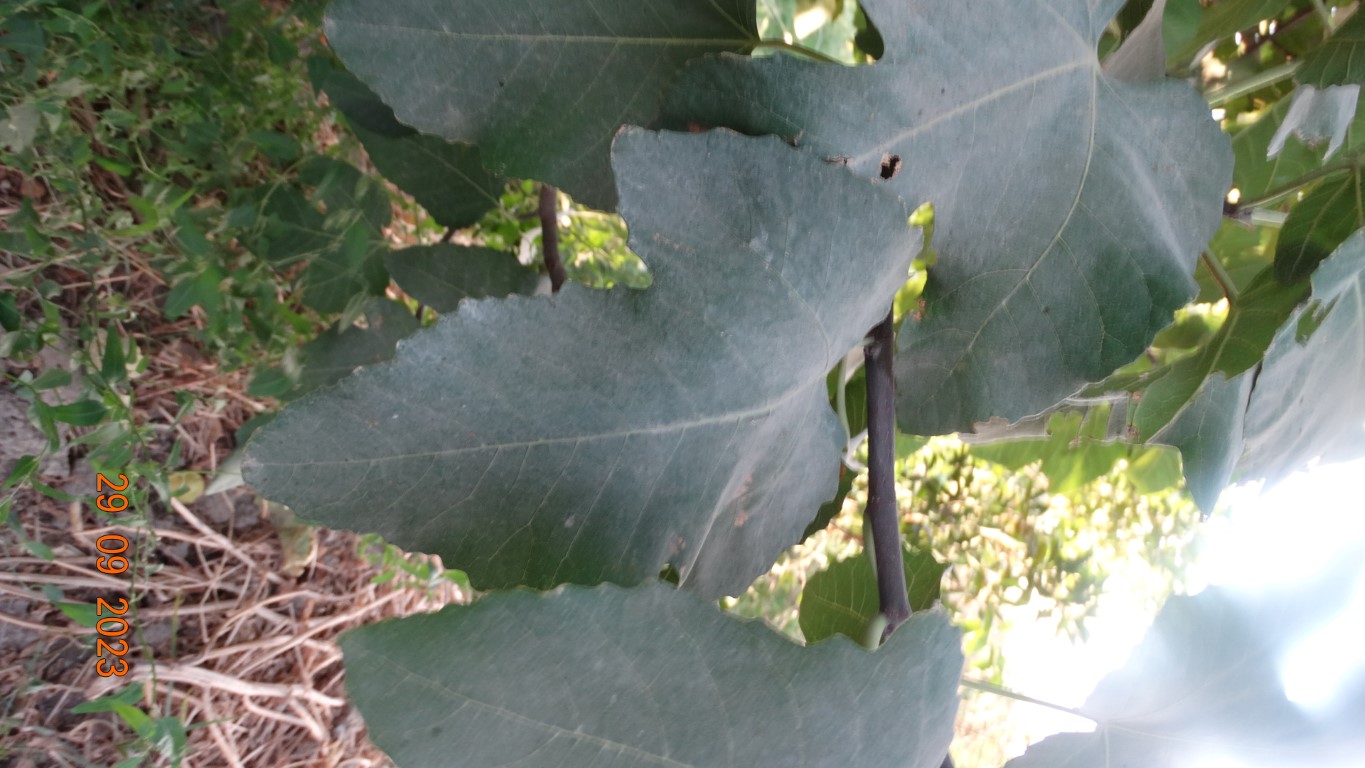
Label: healthy